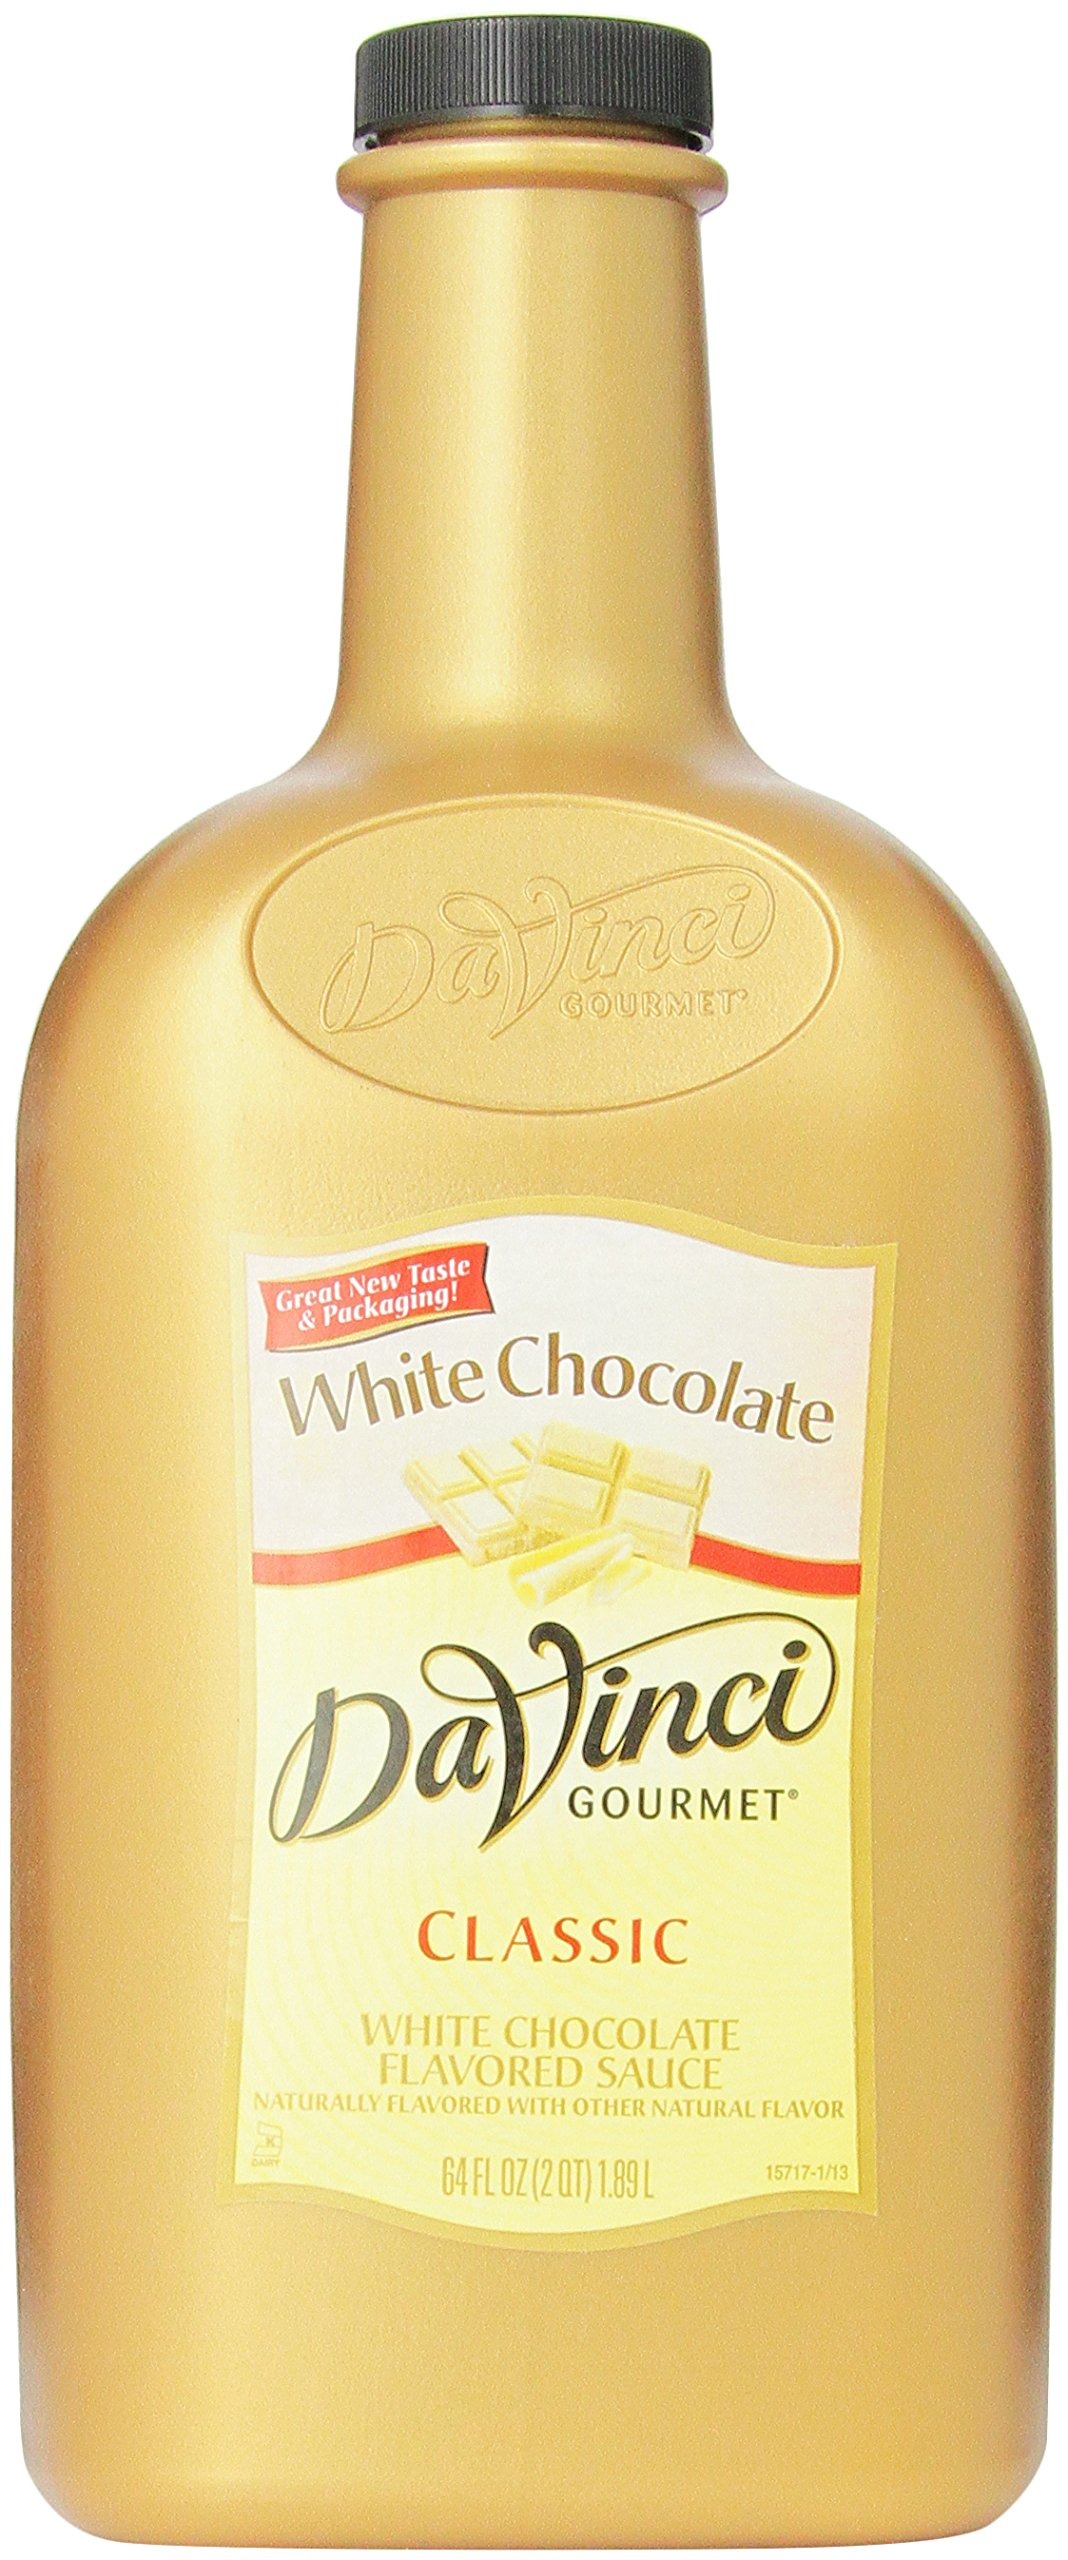
Item Name: DaVinci Gourmet Sauce, White Chocolate, 64 Ounce
Bullet Point 1: The taste of vanilla beans, lightly toasted and blended with cream and sugar
Bullet Point 2: Same smooth velvety consistency of traditional chocolate, but contains no cocoa solids or caffeine
Bullet Point 3: Designed for crafting specialty coffee drinks and desserts
Bullet Point 4: DaVinci Gourmet sauces mix easily and will not clump at the bottom of your drink
Bullet Point 5: Try it on your favorite ice cream
Value: 64.0
Unit: oz

Price: 25.99